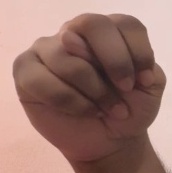
ASL sign: N